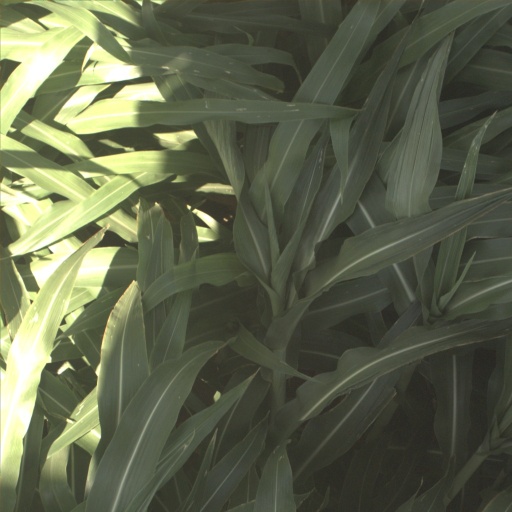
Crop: sorghum